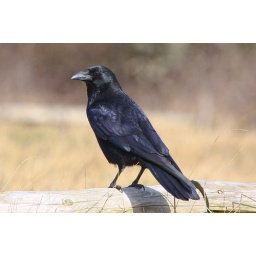
I do love birds with black plumage, unfortunately I struggle with getting detail in the shot.